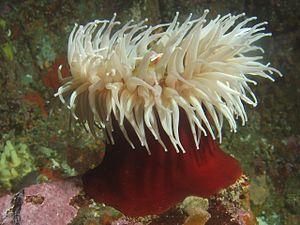
Urticana est un genre d'anémones de mer, de la famille des Actiniidae.